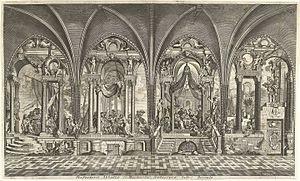
L'abbaye Saint-Michel d'Anvers était une abbaye fondée en 1124 par Norbert de Xanten, détruite en 1831 pendant les guerres de la Révolution française L'abbaye a été décrite comme « l'une des principales églises et des plus importants monuments d'Anvers de sa fondation au XIIᵉ siècle jusqu'à sa destruction au XIXᵉ siècle ».